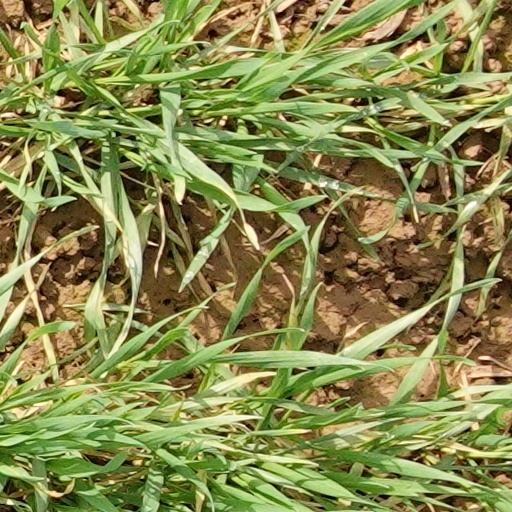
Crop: wheat